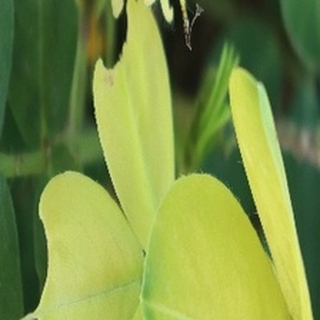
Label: groundnut_nutrition_deficiency